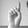
ASL letter: D